James L. Holloway Jr.

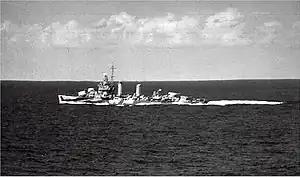
, flagship of Destroyer Squadron 10

Holloway had applied for immediate sea duty after the Pearl Harbor attack and on 20 May 1942, he assumed command of Destroyer Squadron Ten (Desron 10), a newly built and newly commissioned member of the Atlantic Fleet. Promoted to captain in June, in November he led Desron 10 in screening the landings at Casablanca during the opening stages of Operation Torch, the Allied invasion of North Africa. As one of three principal destroyer commanders in this operation, he received a Navy Commendation Ribbon with the following citation: "Holloway prevented the many enemy submarines in the area from delivering effective torpedo fire and, by his aggressive fighting spirit and courageous leadership, contributed materially to the winning of a decisive victory over the enemy."